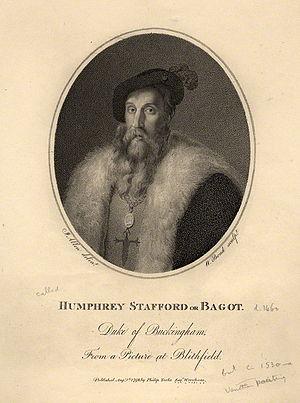
Humphrey Stafford, 1ᵉʳ duc de Buckingham, né le 15 août 1402 à Stafford et mort le 10 juillet 1460 à Northampton, est un noble anglais qui s'est illustré dans le camp Lancastre durant la guerre des Deux-Roses.